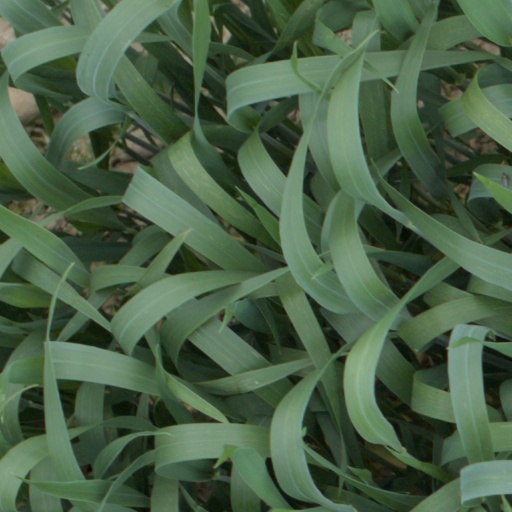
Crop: wheat